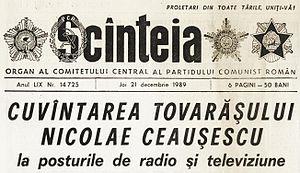
Scînteia fut le nom porté par deux journaux communistes en langue roumaine. Le premier parut à Odessa en 1918-1919. Le second, fondé en 1931 en Roumanie, devint l'organe officiel du parti communiste roumain, et acquit une importance toute particulière de mars 1945 à décembre 1989. Sa devise était : « Proletari din toate țările, uniți-vă ! ». Sous le régime communiste, Scînteia était l'unique quotidien national du pays.